The Blocked Trail

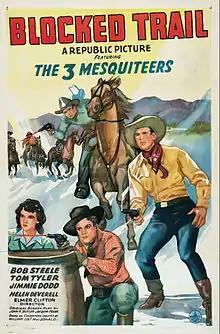
Theatrical release poster

The Blocked Trail is a 1943 American Western "Three Mesquiteers" B-movie directed by Elmer Clifton and starring Bob Steele, Tom Tyler, and Jimmie Dodd.